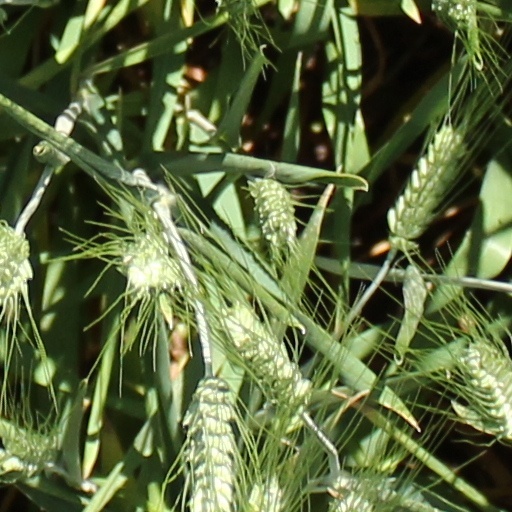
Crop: wheat